Answer in natural language. Considering the relative positions, is Doorway (marked C) above or below Window (marked B)? Choose between the following options: above or below
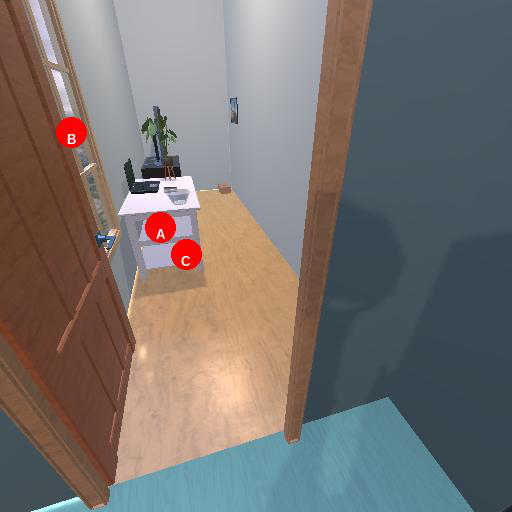
<answer>below</answer>